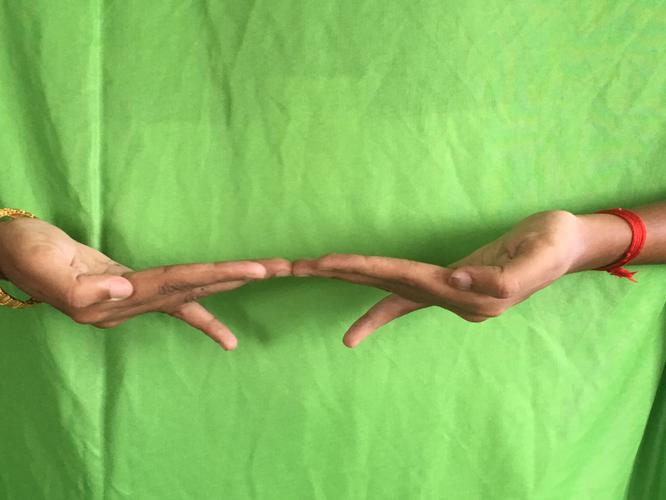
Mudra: Khatva
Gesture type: double_hand